Constitution of the Czech Republic

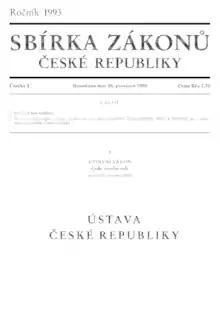
The first page of the Constitution of the Czech Republic as published in the Collection of Laws as Act No. 1/1993 Coll.

The Constitution of the Czech Republic is the supreme law of the Czech Republic. The current constitution was adopted by the Czech National Council on 16 December 1992. It entered into force on 1 January 1993, replacing the 1960 Constitution of Czechoslovakia and the constitutional act No. 143/1968 Col., when Czechoslovakia gave way to the Slovak Republic and the Czech Republic in a peaceful dissolution.